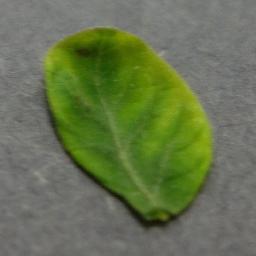
Label: Tomato___Tomato_Yellow_Leaf_Curl_Virus